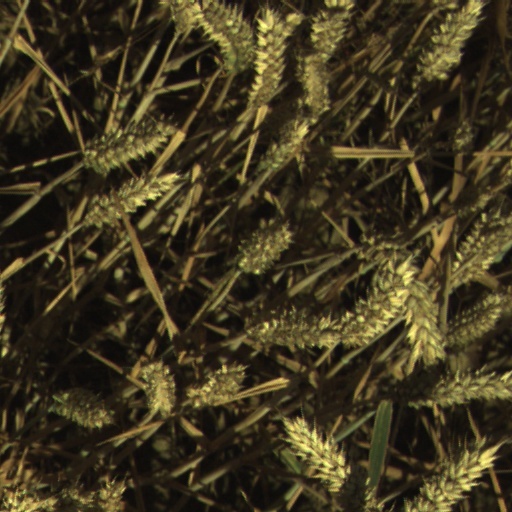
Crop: wheat